Banat of Craiova

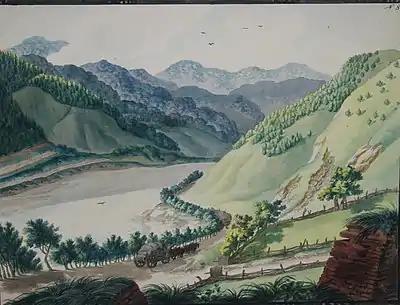
"Via Carolina" outside the Turnu Roșu Pass, in a late-18th-century watercolor by Franz Neuhauser the Younger

In the aftermath of Passarowitz, Austrian administrators set about repopulating the region, allowing thousands of Muntenian families to settle in the devastated villages, especially those of Gorj and Vâlcea. The "Vornici" were specifically instructed to drive peasants out of their forest hideouts and back into agricultural life. In 1722, the Austrian conscription census, overseen by the Count of Virmont, estimated Oltenians at 25,000 families, calibrated downward by counts made in 1724 (14,719 families) and 1726 (15,665 families). While re-stabilizing population growth, the Austrian government began looking into increasing the fiscal burden. "Contrebuțion" goals were set at 190,000 "Rheingulden" annually, though the target was not consistently met. In 1728, it was raised to some 212,000 "Rheingulden", and continued to increase steadily; in 1736, Oltenians provided 260,352 "Rheingulden" in "contrebuțion" revenue.